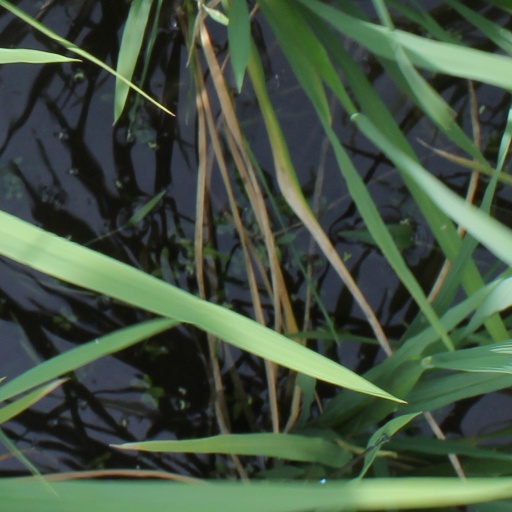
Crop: rice